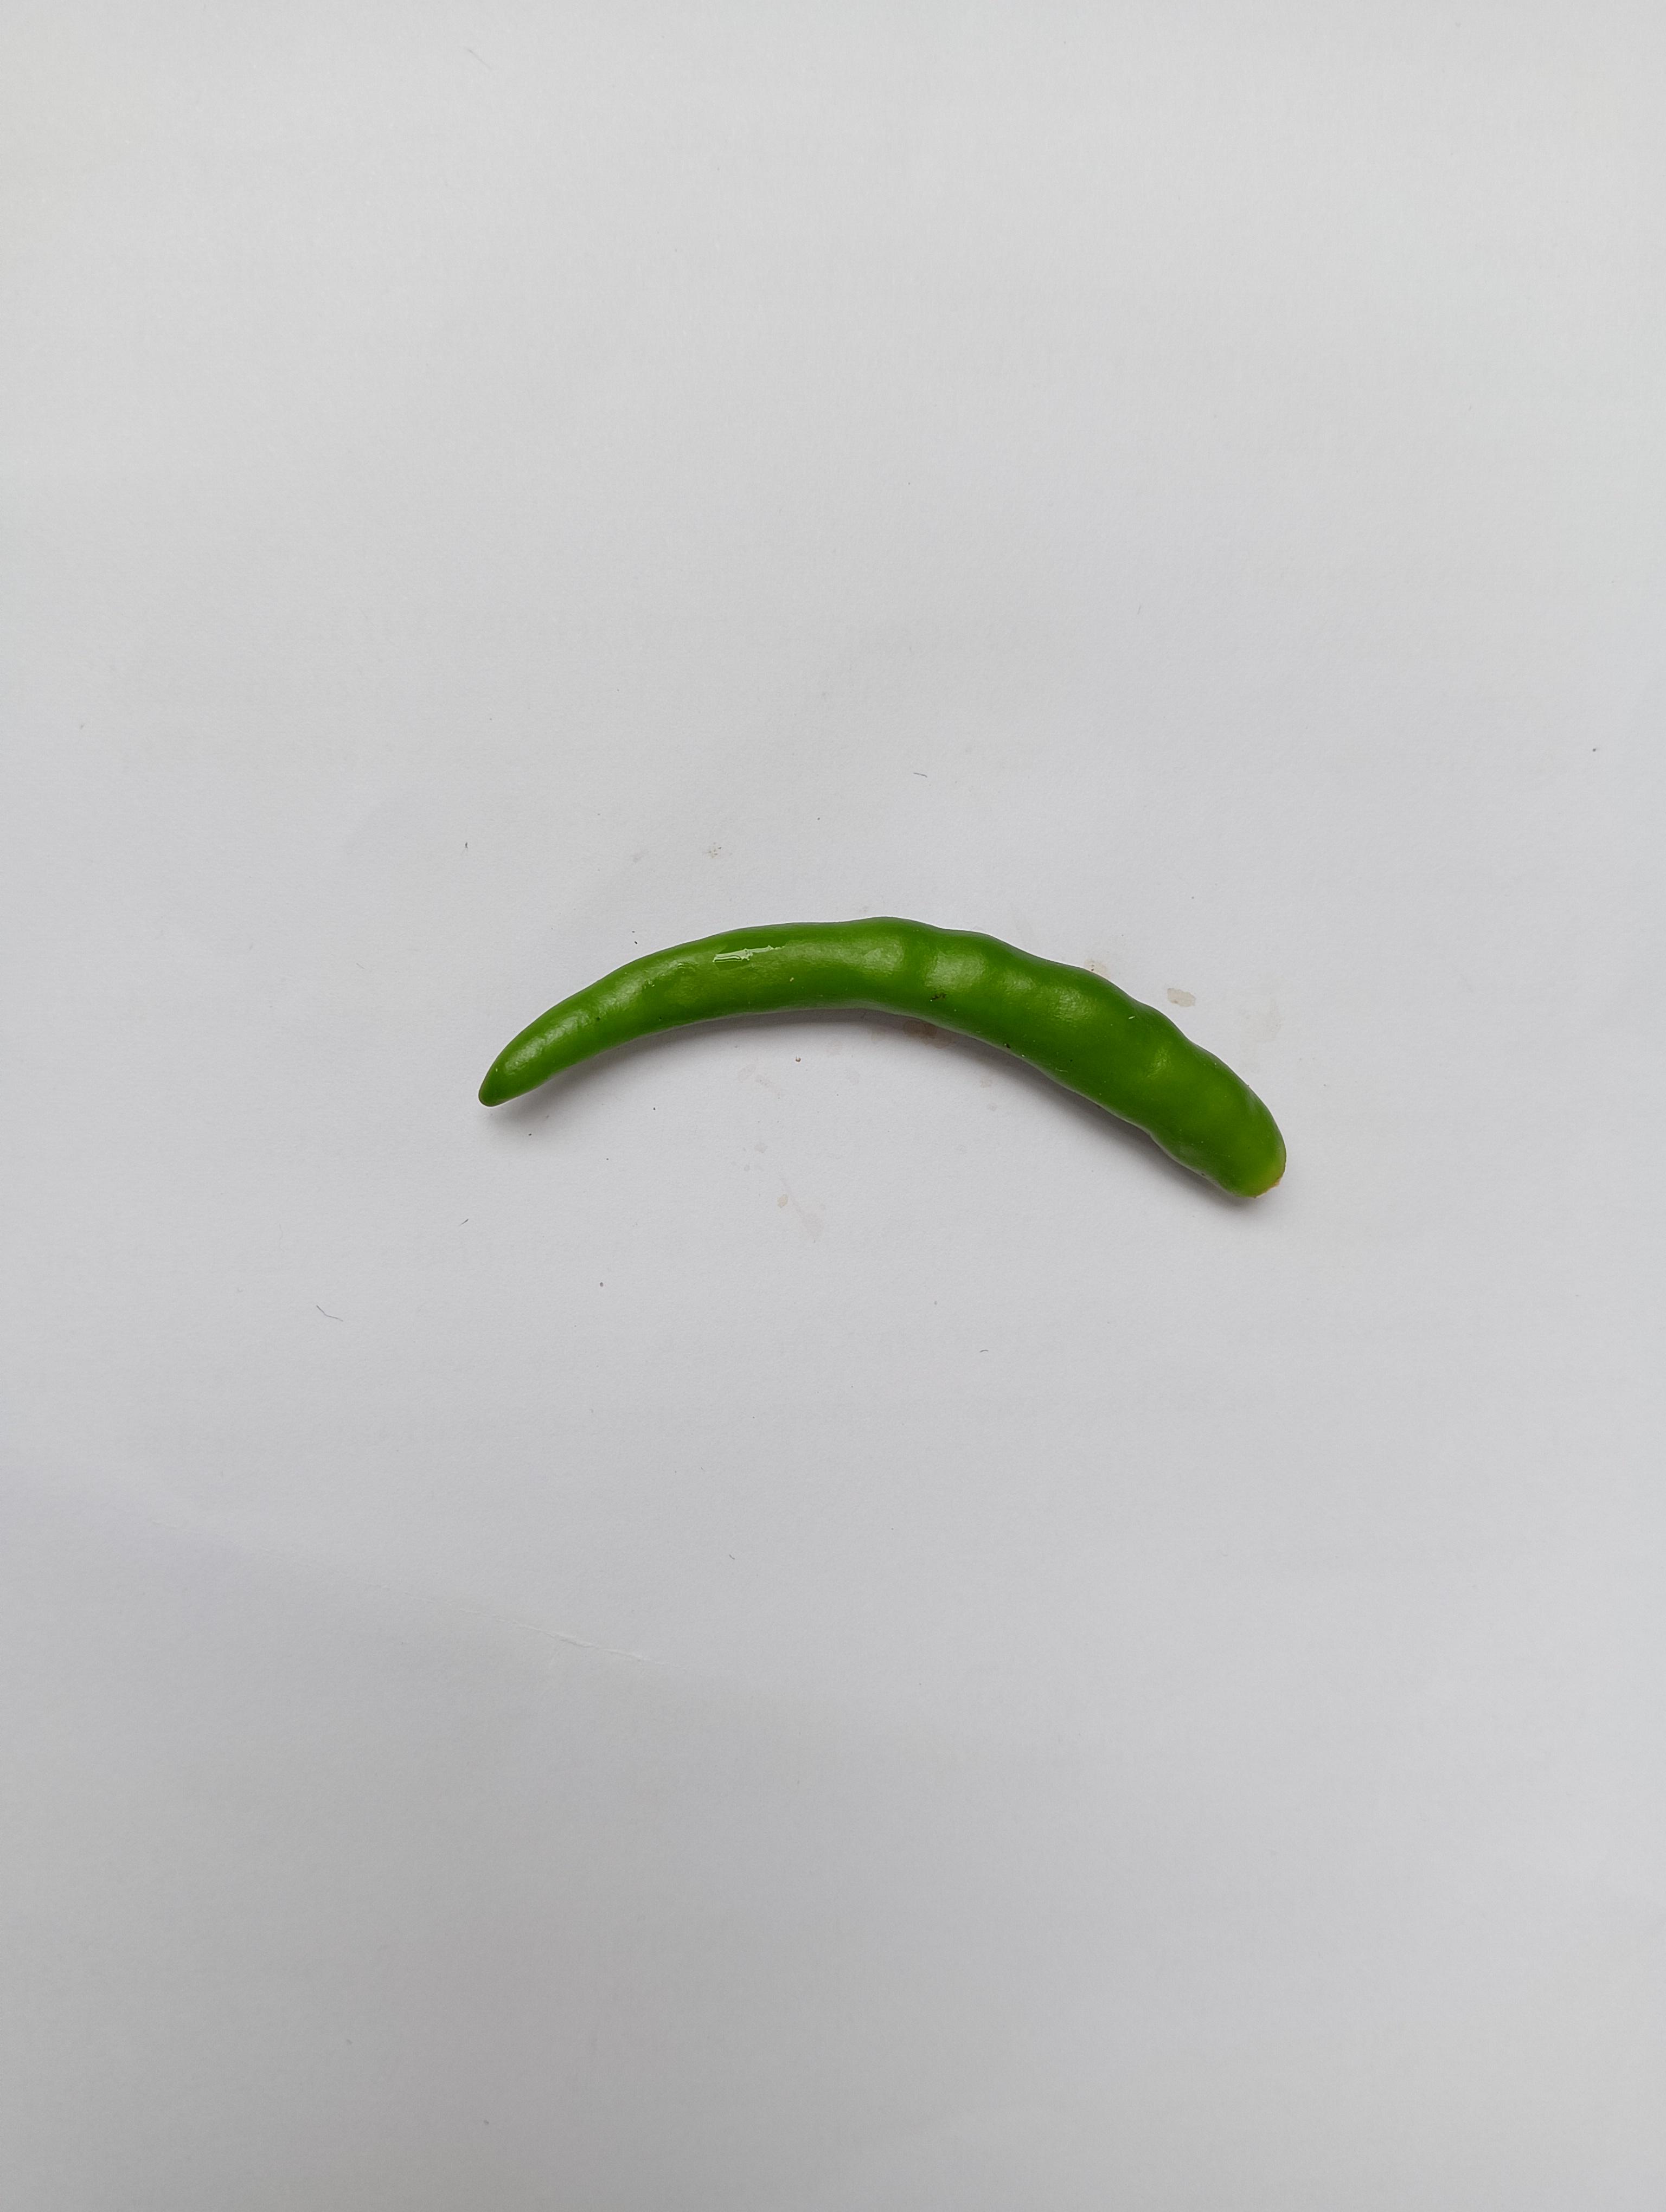
Label: Green Chili